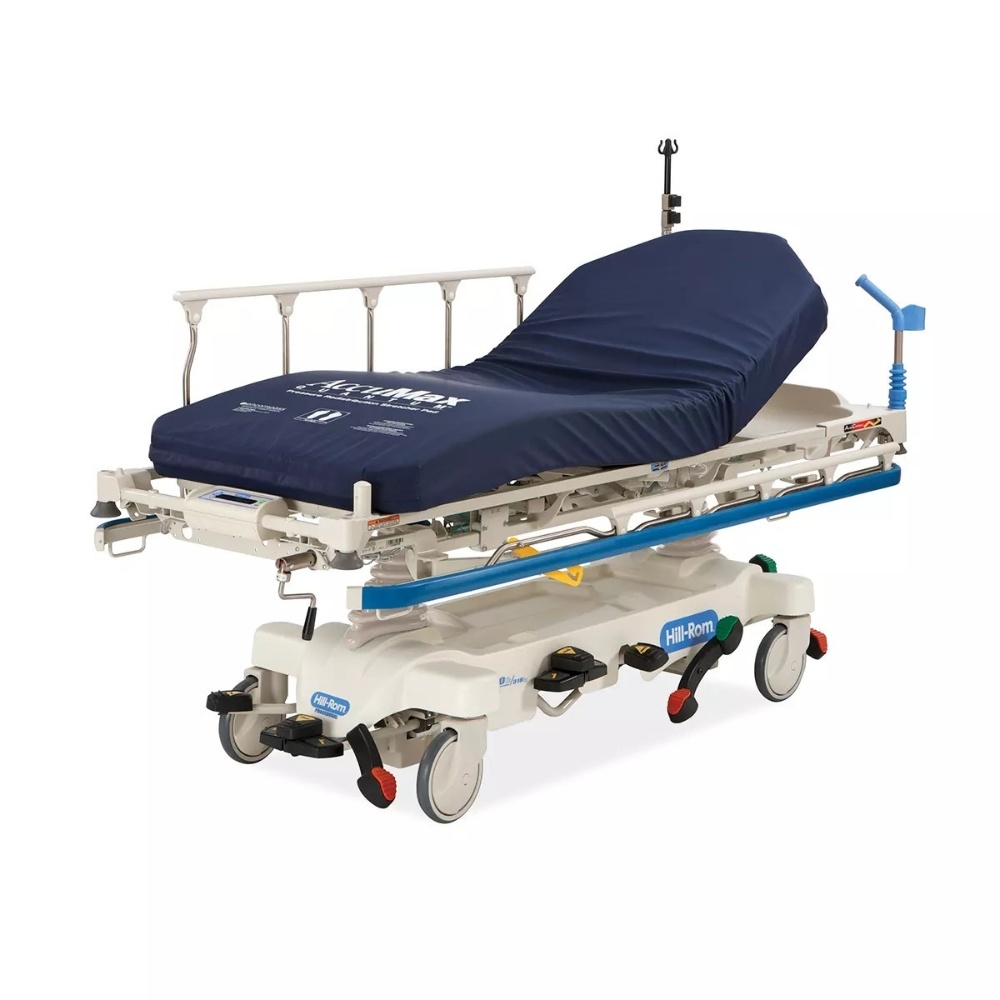
Refurbished HILL ROM P8000 Procedural Stretcher
The Hillrom P8000 Procedural Stretcher with Intellidrive offers enhanced mobility and patient care with its powered transport system. Designed to reduce the risk of caregiver injury, it supports a variety of patient conditions with features like a 700 lb weight capacity and versatile positioning.
Brand: HILL ROM
Category: Business & Industrial > Medical > Medical Equipment > Medical Stretchers & Gurneys > Powered Stretchers & Gurneys